Aliona Bolsova

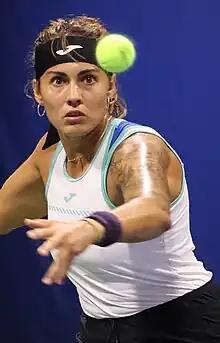
Bolsova at the 2023 US Open

Aliona Vadimovna Bolsova Zadoinova (born 6 November 1997) is a Spanish-Moldovan tennis player.